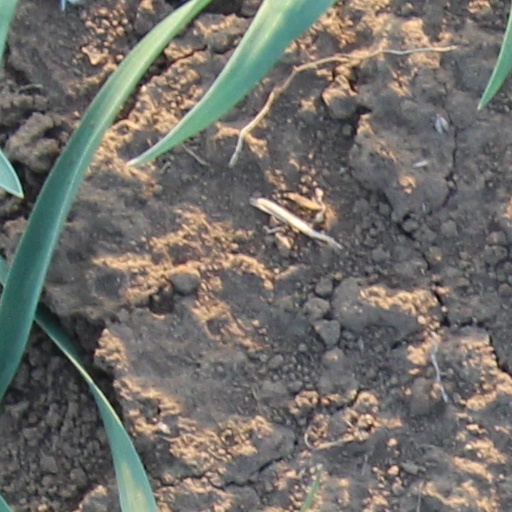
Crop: wheat